Paul Kelly – Stories of Me

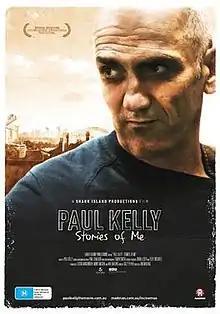
Film poster

Paul Kelly – Stories of Me is a 2012 Australian documentary directed by Ian Darling and produced by Shark Island Productions.